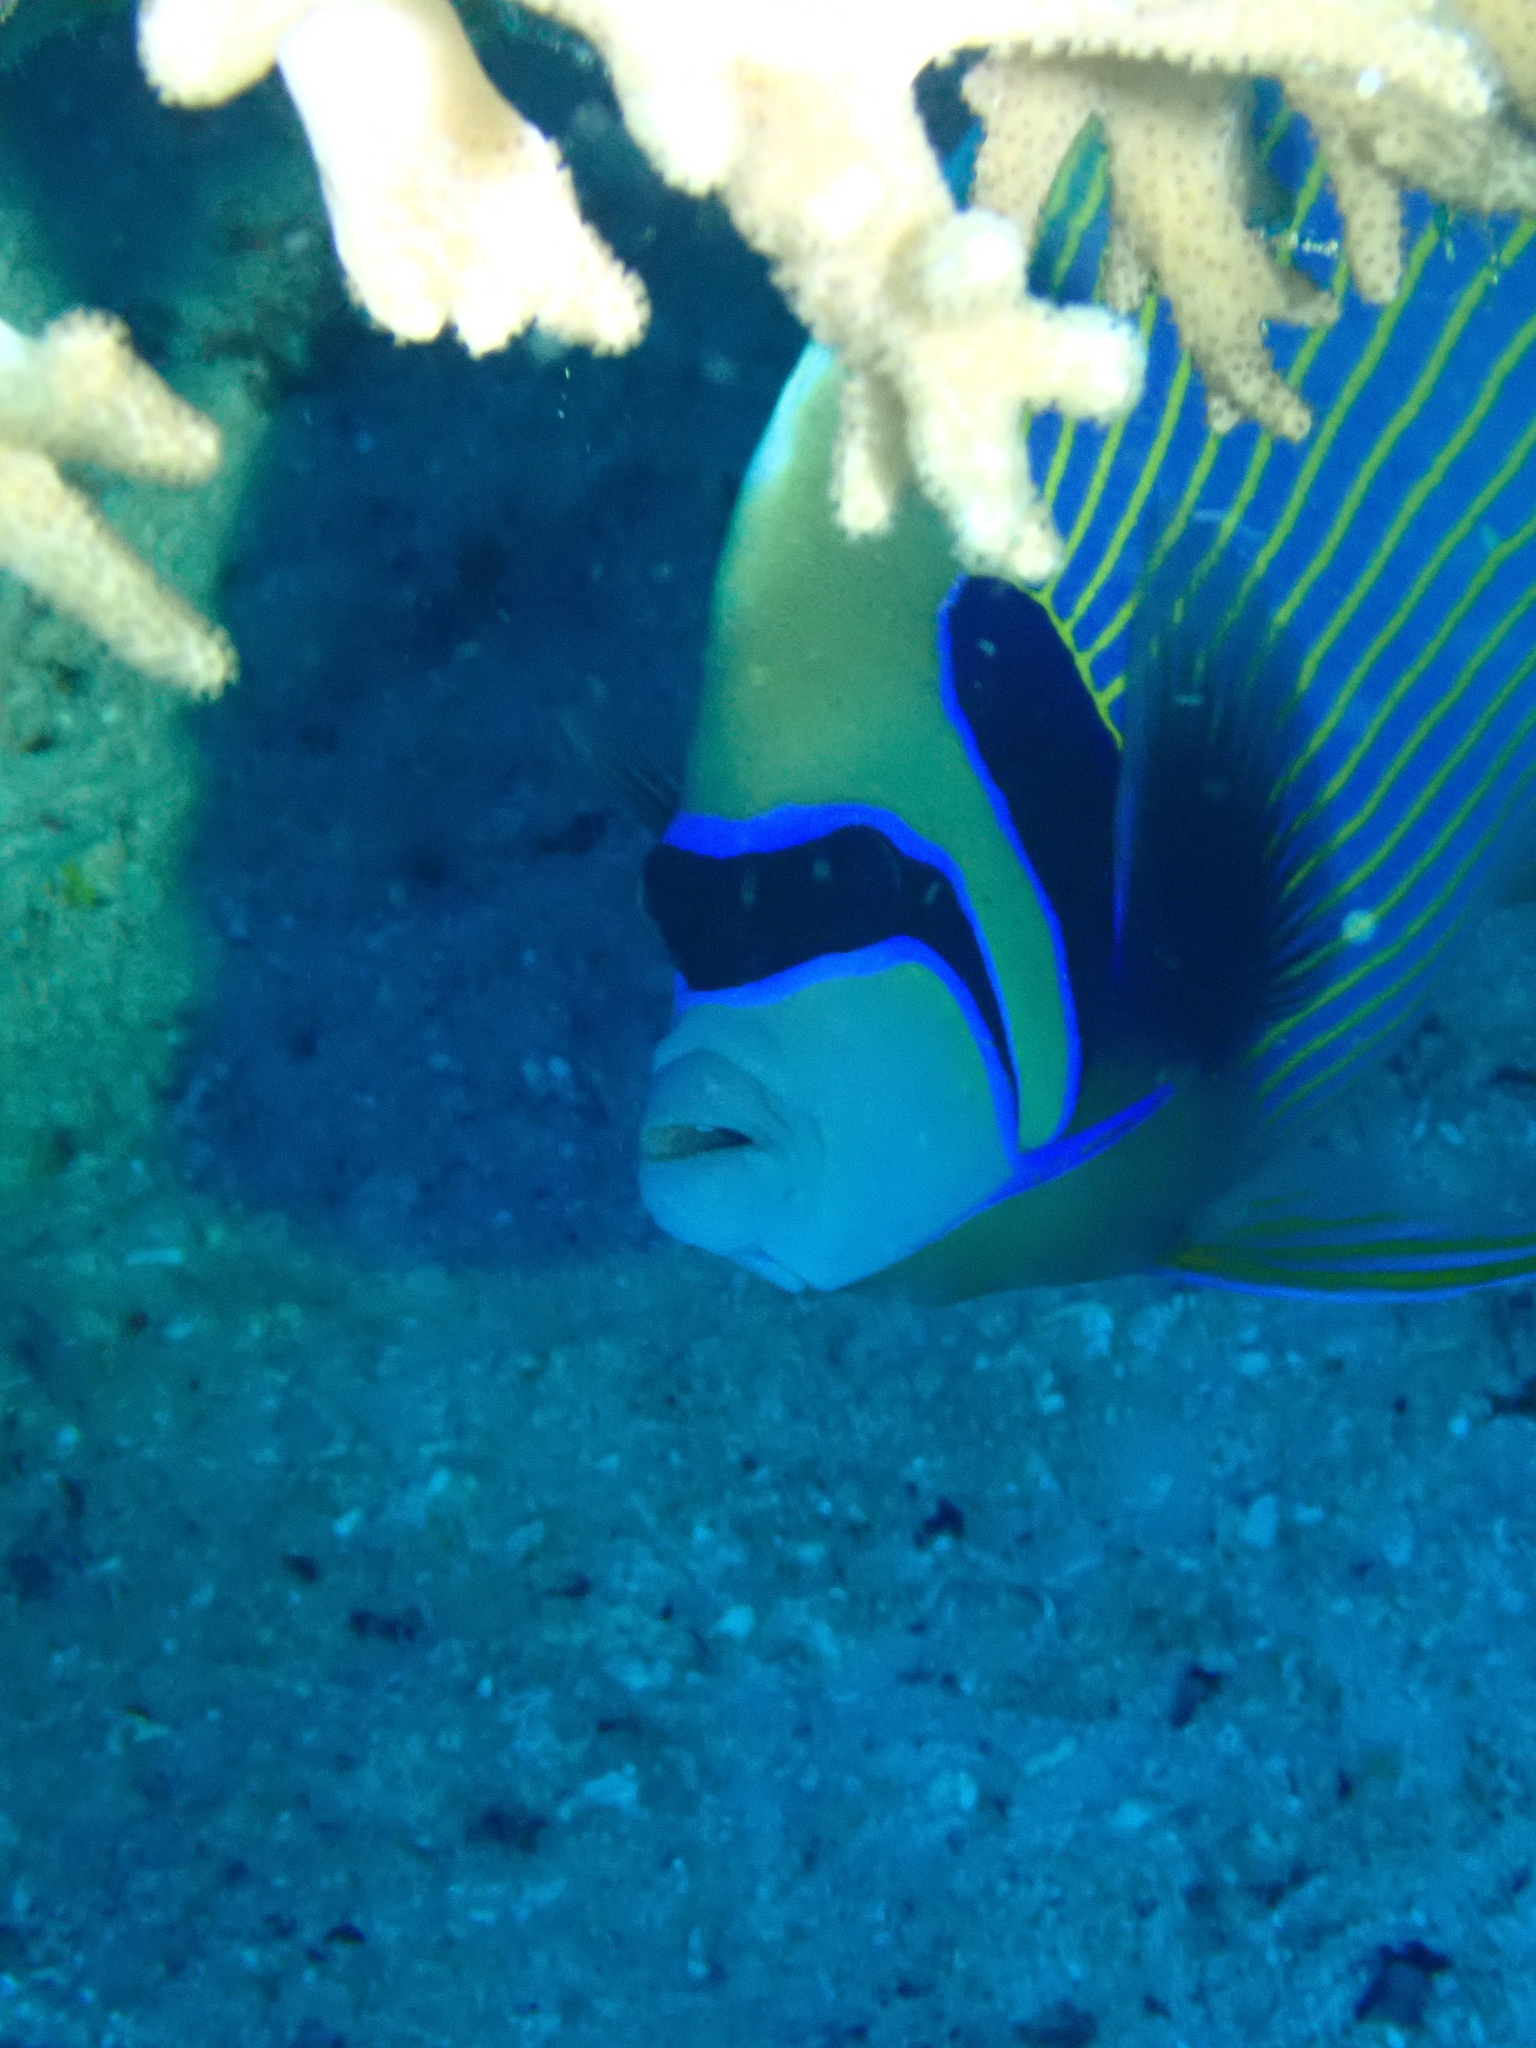
Pomacanthus imperator (Emperor Angelfish)